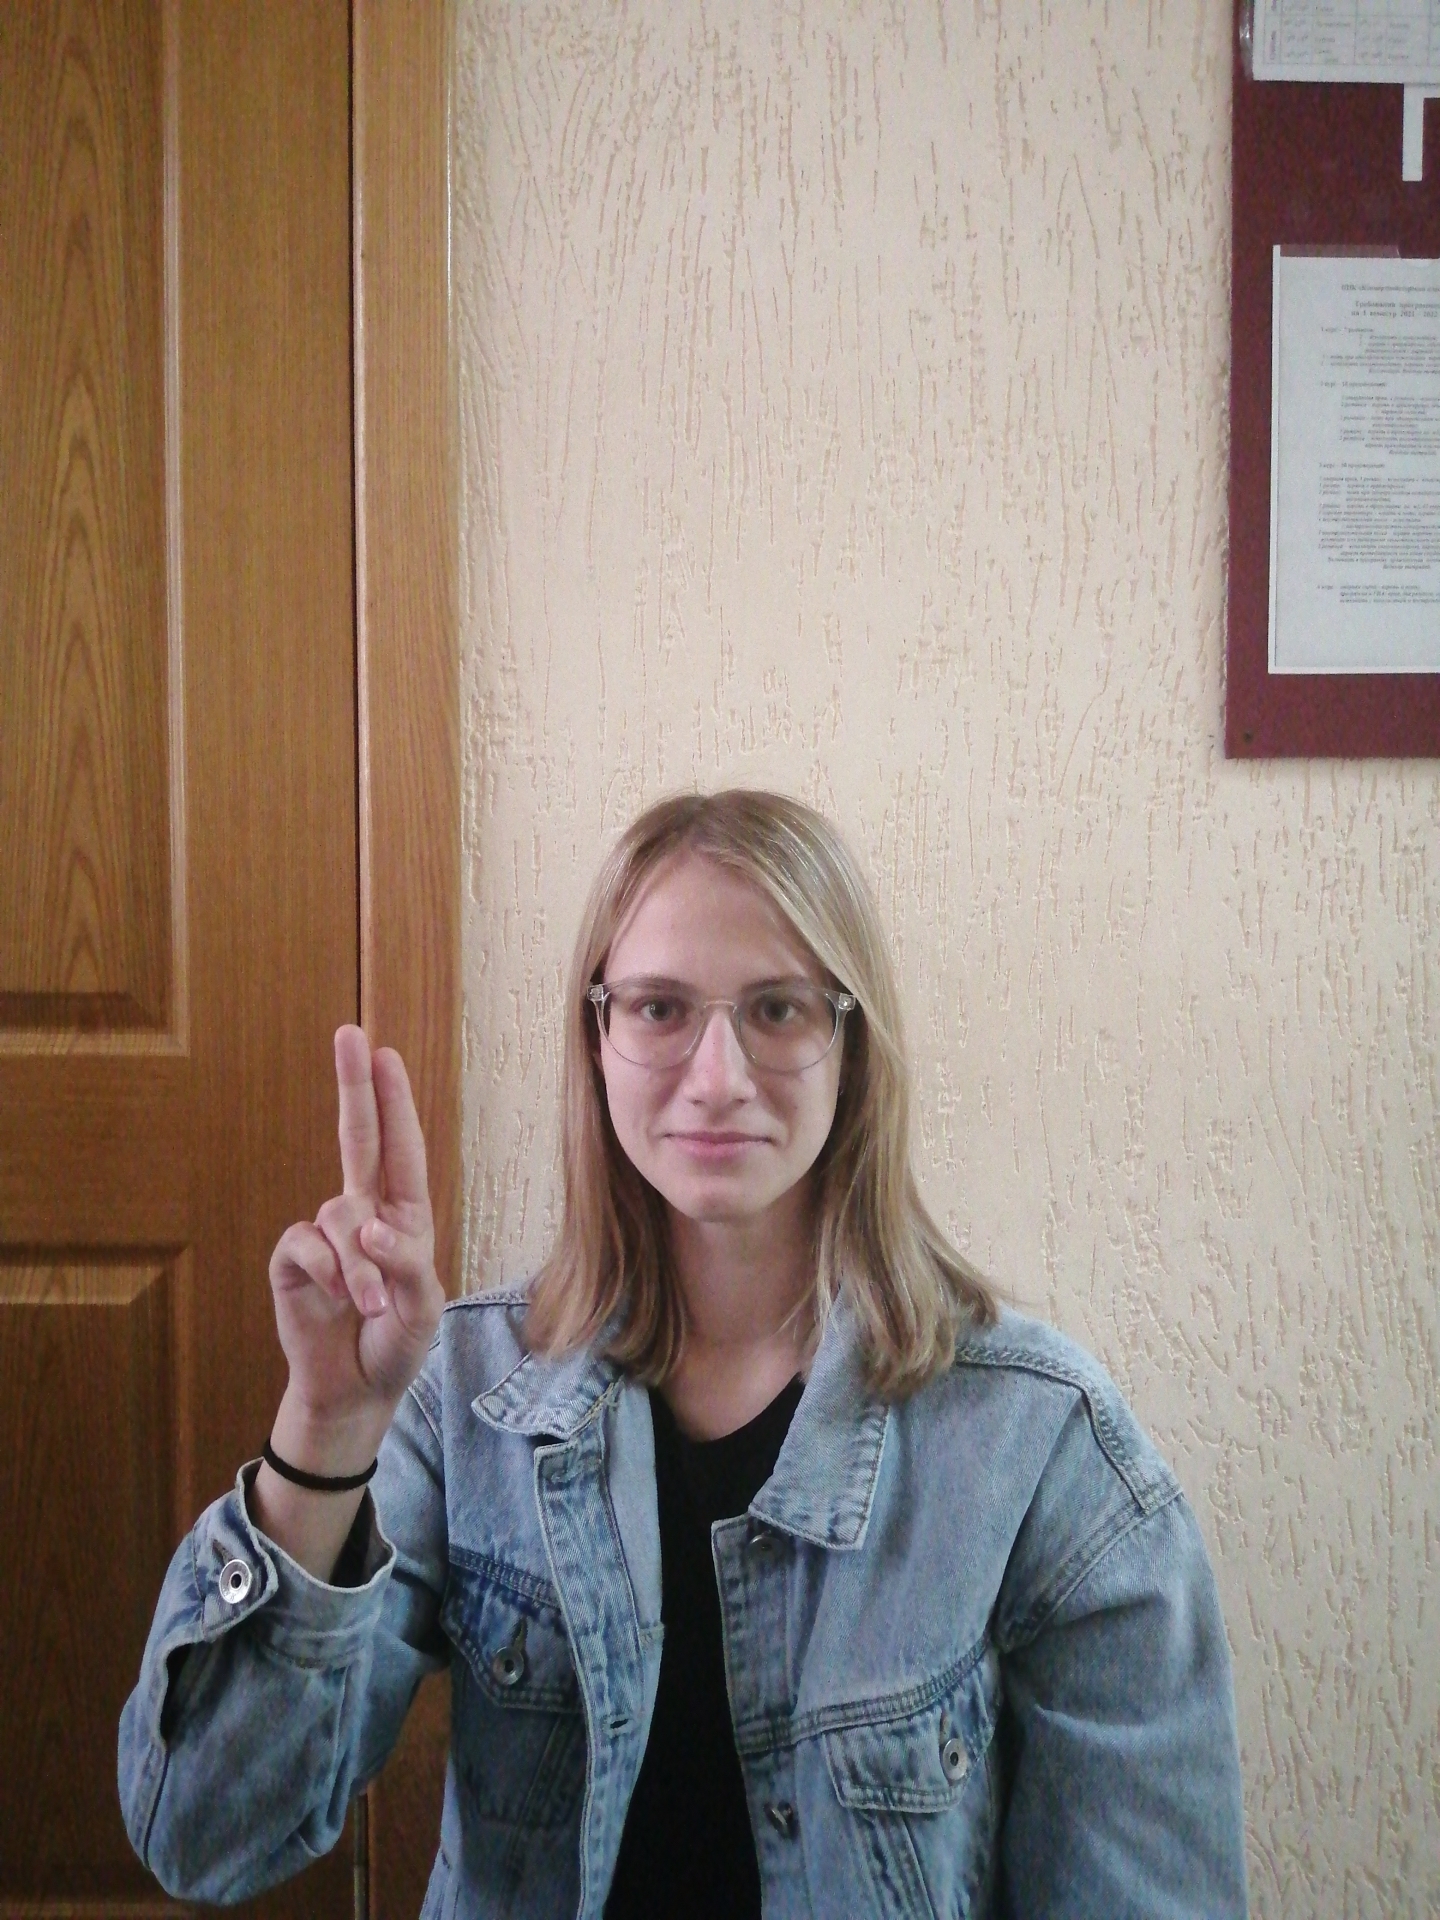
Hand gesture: two_up